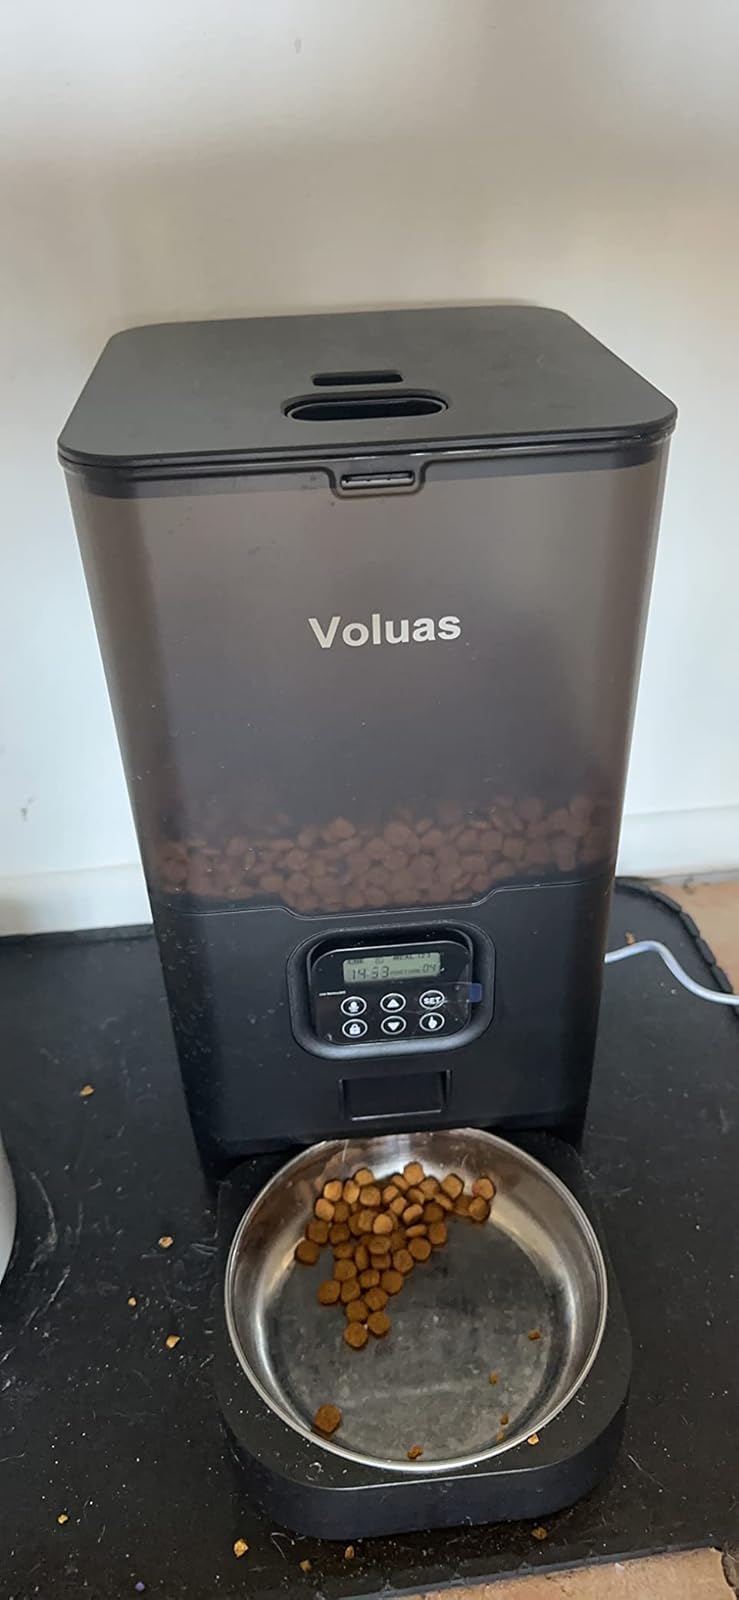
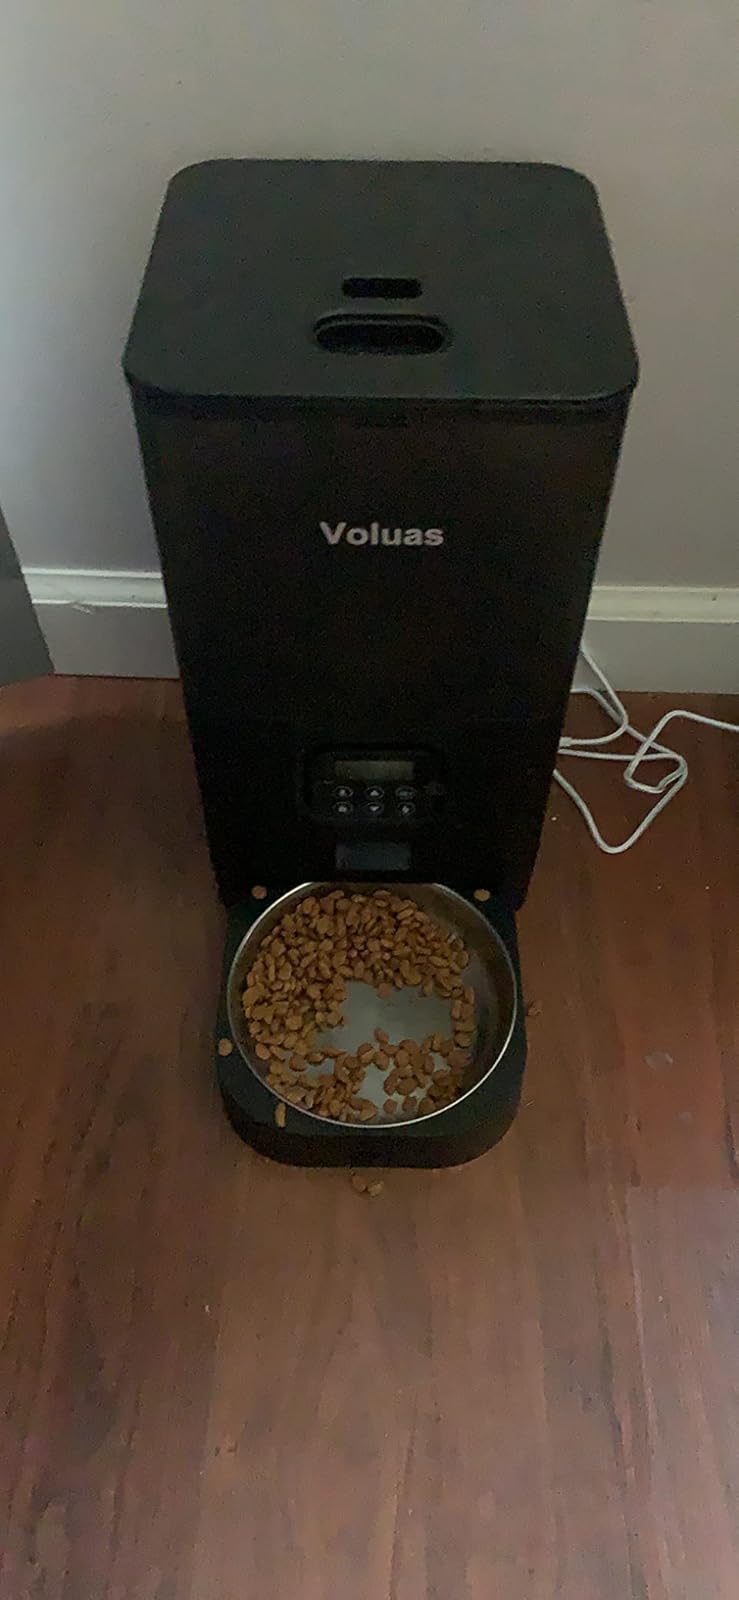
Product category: items_feeder
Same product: yes